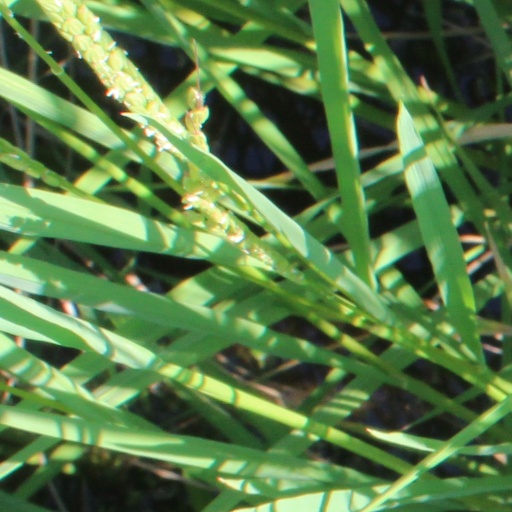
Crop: rice